Wilson Fisk (Marvel Cinematic Universe)

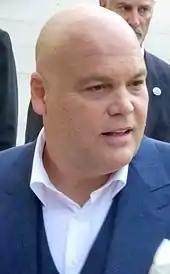
D'Onofrio at the 2014 Toronto International Film Festival

Fisk has appeared portrayed by Vincent D'Onofrio in four television series of the MCU. He first appears in Marvel Television's Netflix series "Daredevil" (2015–2018), and returns in Marvel Studios' Disney+ series "Hawkeye" (2021), "Echo" (2024), and "" (2025–present).